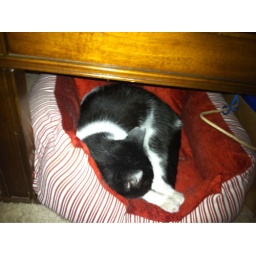
Hide a cat bed under a table and a Spot will still find it (eventually)